Decommunization

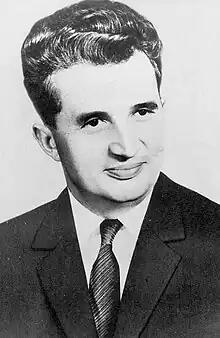
Romanian communist leader Nicolae Ceaușescu and his wife Elena were executed by firing squad for various atrocities

Decommunization came to refer to government policies of limiting the participation of former communist officials in politics. This should not be confused with lustration which is the procedure of scrutinizing holders or candidates for public offices in terms being former informants of the communist secret police.